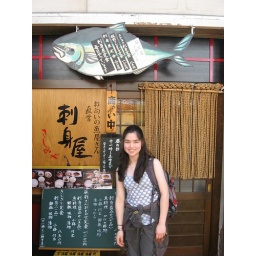
An early lunch here near the fish market in Kanazawa.